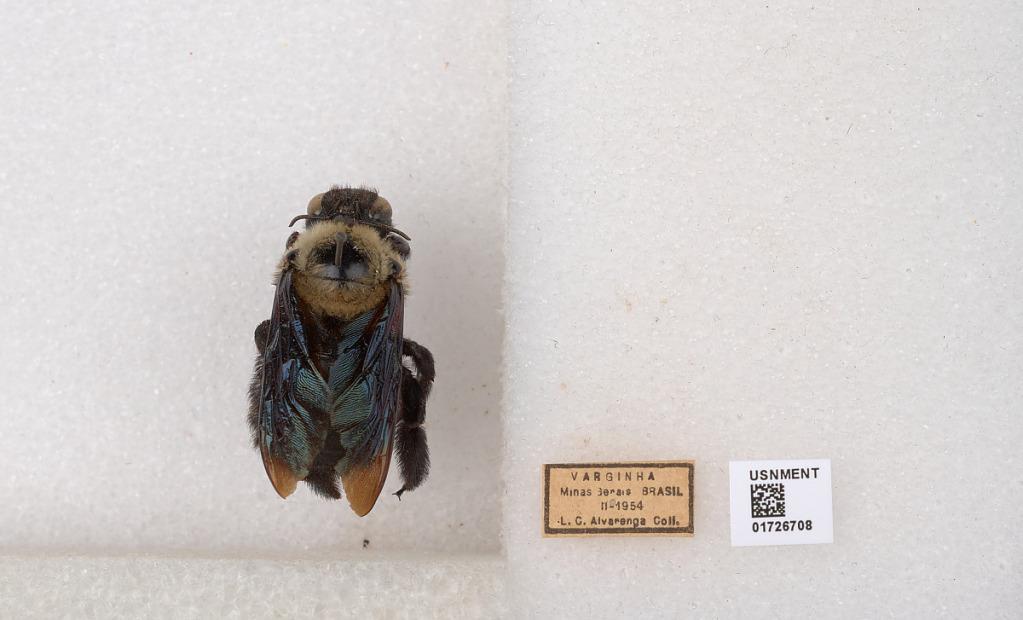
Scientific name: Xylocopa (Neoxylocopa) grisescens Lepeletier
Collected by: L. Alvarenga
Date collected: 1954-2-1
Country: Brazil
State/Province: Minas Gerais
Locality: Varginha